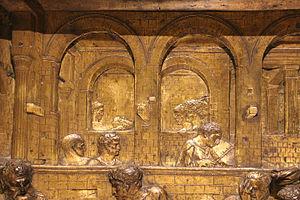
Le Festin d’Hérode est un bas-relief en bronze doré de Donatello, réalisé entre 1423 et 1427 pour les fonts baptismaux du baptistère de Sienne, où il se trouve encore. Il est de forme carrée, de 60 cm de côté. Le relief est construit selon la technique du stiacciato, à l’exception des figures à l’avant-plan, moulées en haut-relief pour mieux se détacher du fond.